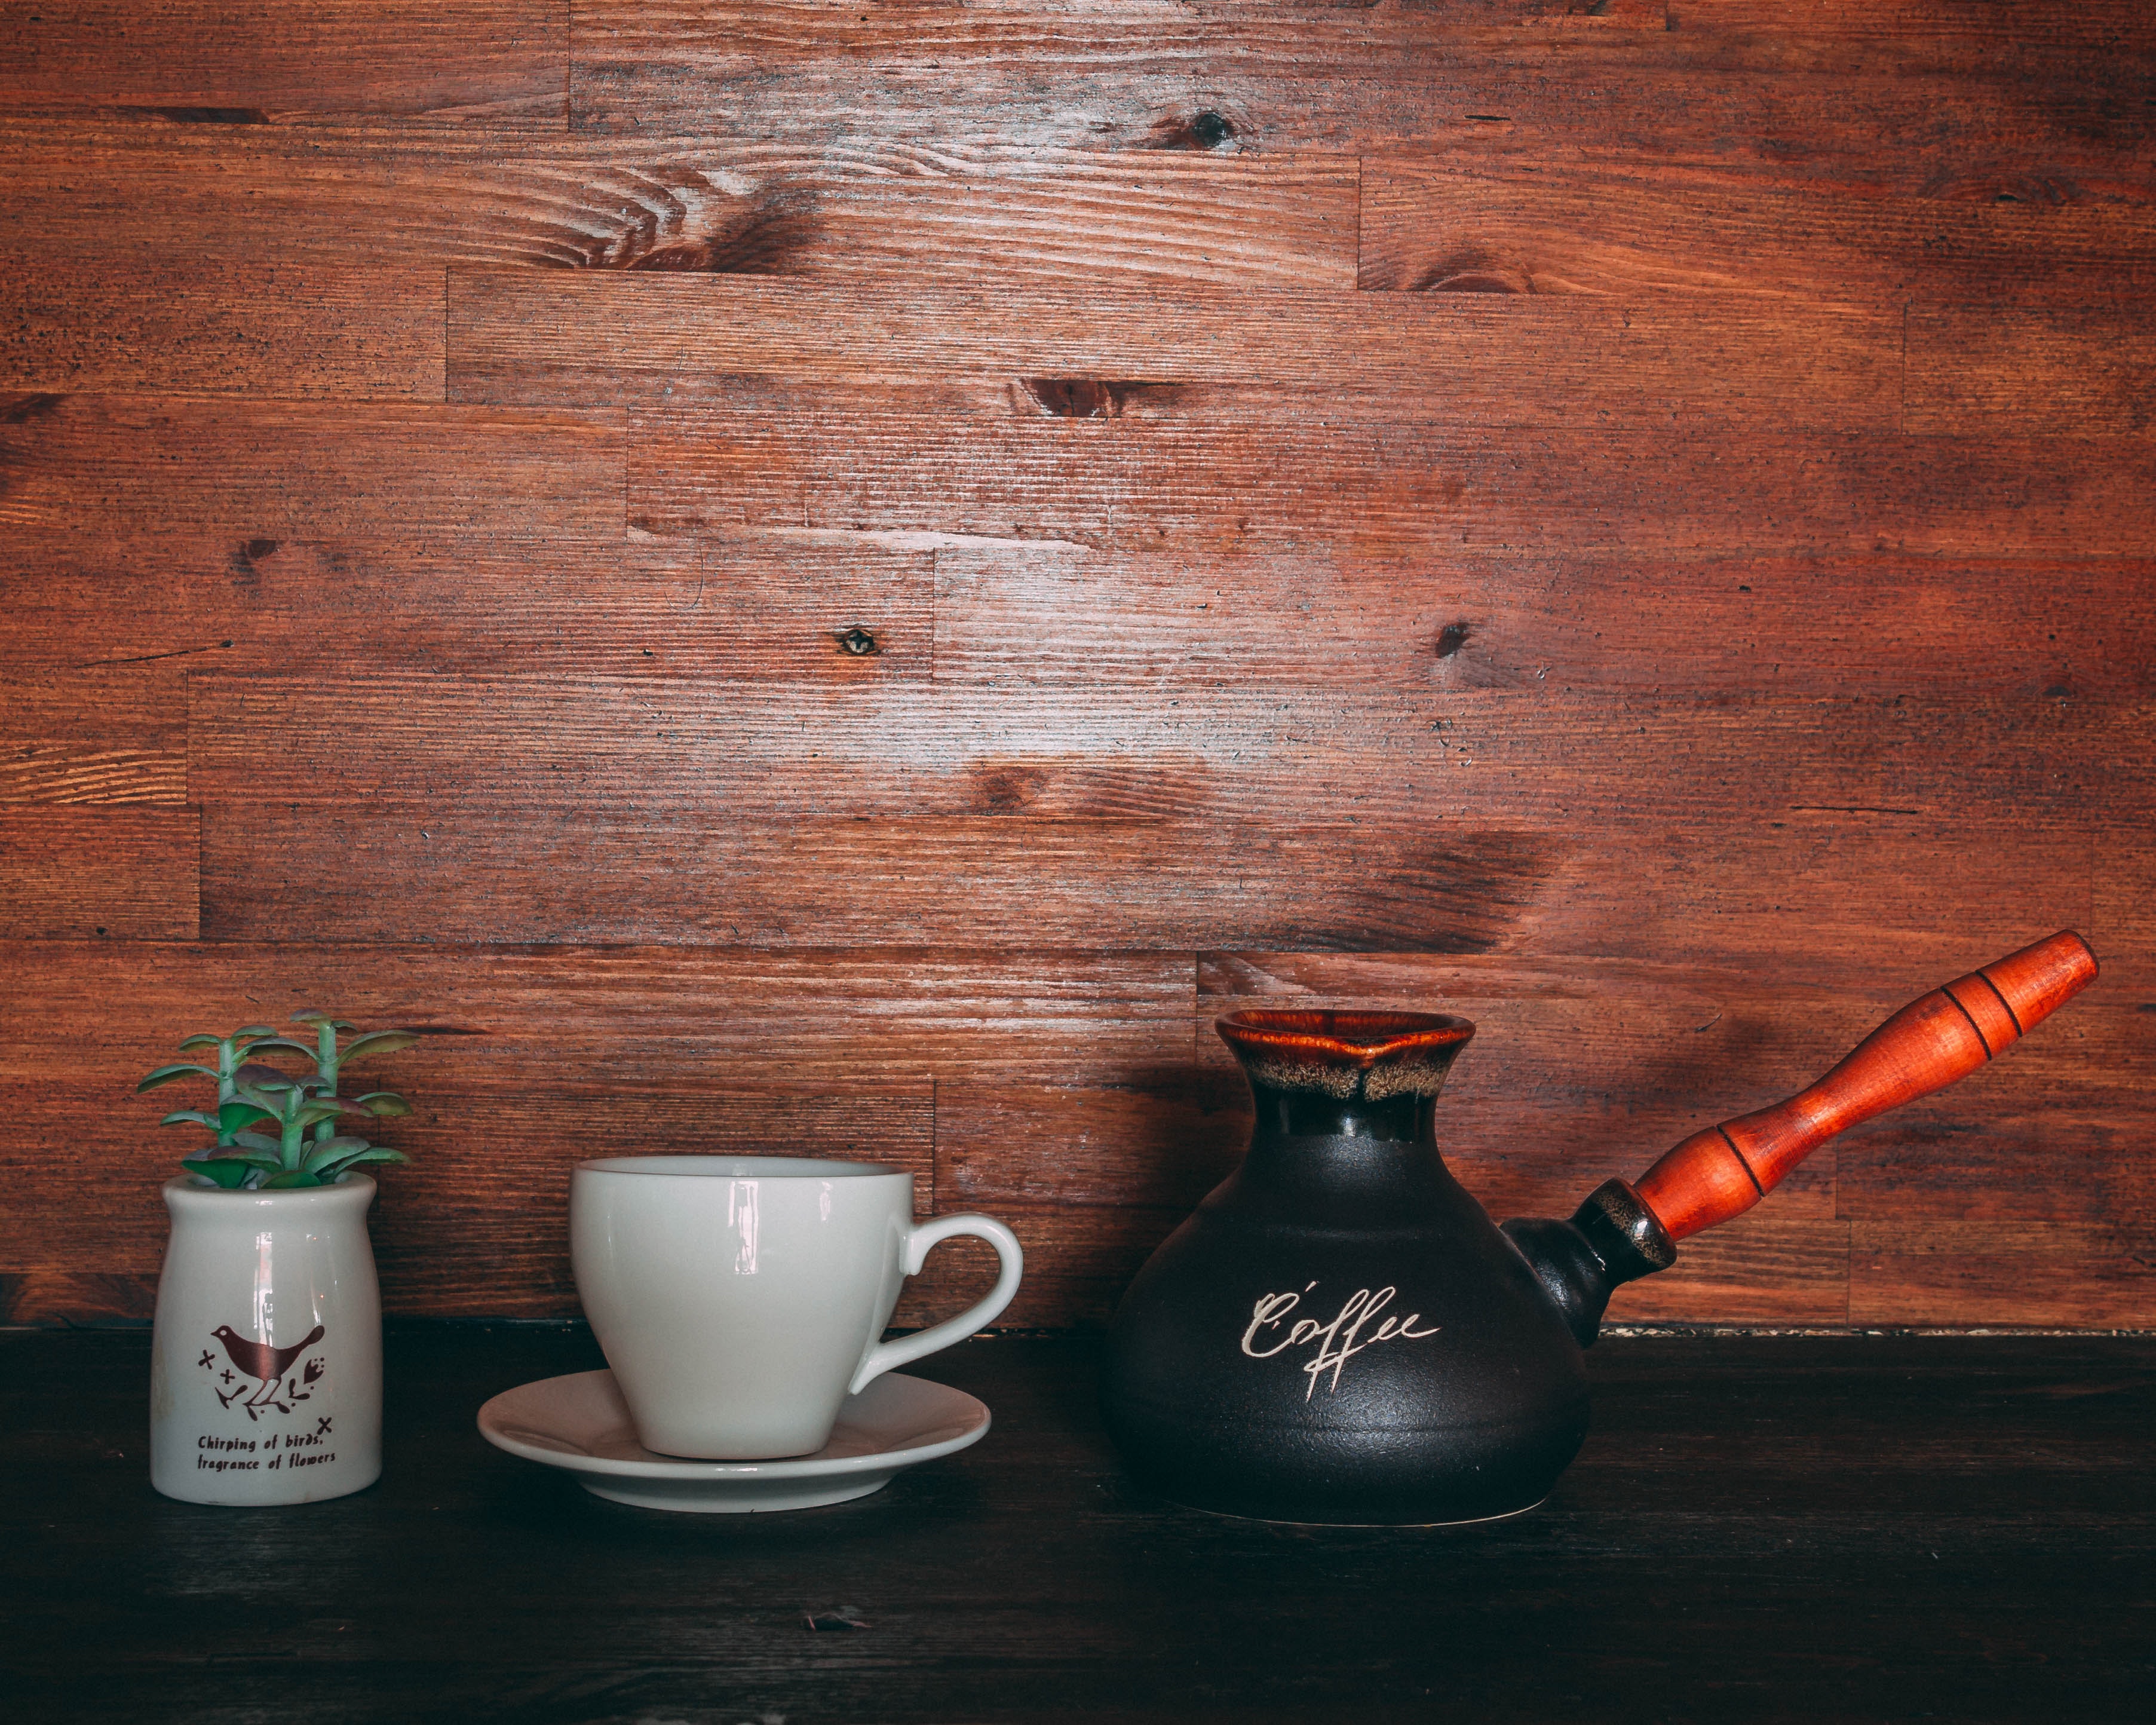
still life photography, still life, cup, photography, wood, serveware, tableware, ceramic